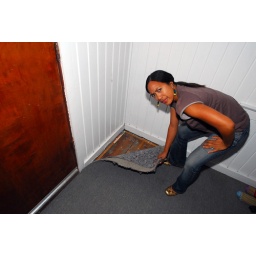
check out the possible great wooden floor under this carpet!